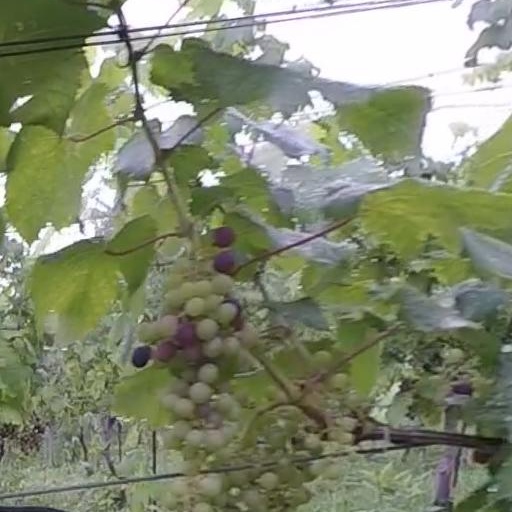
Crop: grape